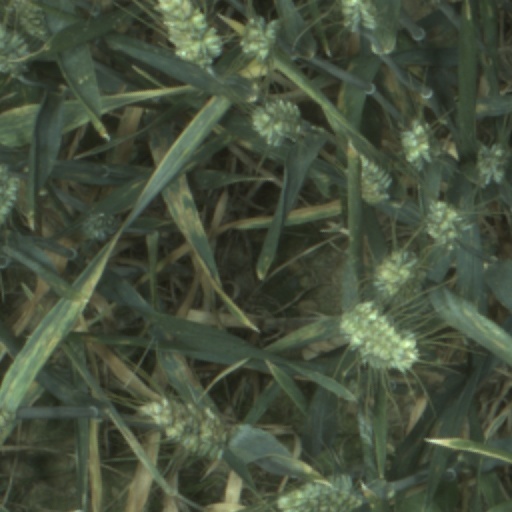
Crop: wheat